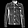
Label: Coat